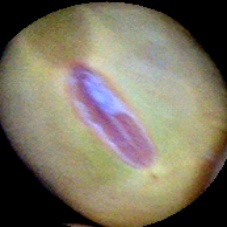
Label: Immature